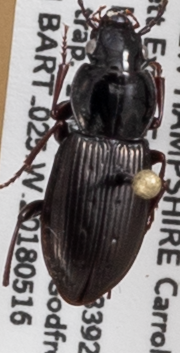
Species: Pterostichus pensylvanicus
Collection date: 2018-05-16
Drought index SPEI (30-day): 0.114
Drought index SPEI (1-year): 0.922
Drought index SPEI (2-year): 0.39